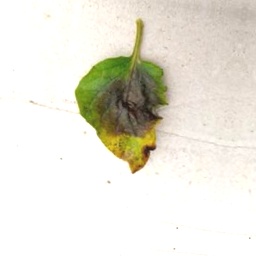
Etiqueta: Late Blight